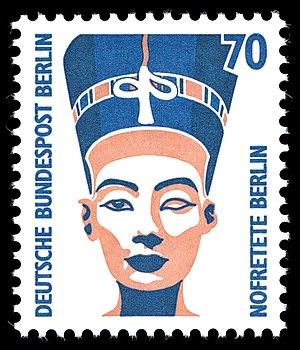
Le buste de Néfertiti, appelé aussi la tête de Néfertiti, est une sculpture de calcaire peinte du XIVᵉ siècle av. J.-C., représentant Néfertiti, la grande épouse royale du pharaon égyptien de la XVIIIᵉ dynastie Akhénaton, aujourd'hui exposée au Neues Museum de Berlin. Cette œuvre, symbole de la période amarnienne, est devenue un archétype de la beauté féminine et est considérée comme la représentation d'un visage féminin la plus célèbre au monde après La Joconde.
Cette liste recense les personnalités figurant sur les timbres-poste d'Allemagne fédérale, de la République Démocratique d'Allemagne, des diverses zones d'occupation alliées, de la Sarre, du Troisième Reich, de la République de Weimar, de l'Empire Allemand ainsi que des divers petits royaumes qui l'ont précédé.